Centromere

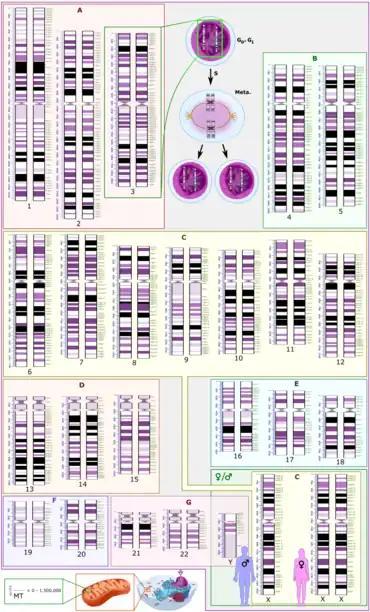
Human karyogram, with each row vertically aligned at centromere level, and with annotated bands and sub-bands. It is a graphical representation of the idealized human diploid karyotype. It shows dark and white regions on G banding. It shows both the female (XX) and male (XY) versions of the sex chromosome.

Based on the micrographic characteristics of size, position of the centromere and sometimes the presence of a chromosomal satellite, the human chromosomes are classified into the following groups: